History of Beirut

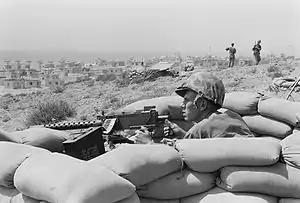
U.S. Marine in a foxhole, Beirut 1958

On February 1, 1958, Syria and Egypt united, forming the UAR. The United States feared initially that the new nation would become the dominant power in the Middle East, but recognized it on February 25 after deciding that the UAR could be beneficial in halting communism's spread and keeping Nasser contained. Chamoun and Charles Malik worried that “the peril of subversion in Lebanon" by the UAR "was immediate” and asked for American aid.